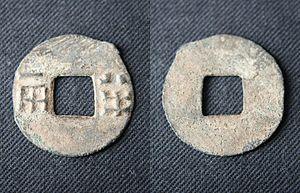
La dynastie Han gouverne la Chine de 206 av. J.-C. à 220 apr. J.-C. Elle est traditionnellement divisée en deux périodes ː celle des Han occidentaux ou Han antérieurs et celle des Han orientaux ou Han postérieurs. Ces deux périodes sont séparées par la courte dynastie Xin fondée par Wang Mang. Après la chute de Mang, la capitale de la dynastie est transférée de Chang'an à Luoyang, située plus à l'est. C'est à cause de ce déplacement vers l'est que les historiens parlent de Han occidentaux avant le changement de capitale et de Han orientaux après.